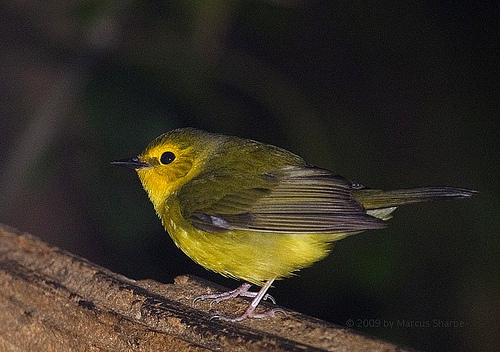
the short fat bird has a thin straight beak, small head, and greenish yellow feathers.
this small yellow and green bird has gray wings and tail and a black pointed beak.
a small bird with a flat bill and a yellow breast and a green crown
this yellow bird has black wings and rectrices, a thin sharp bill, and is black from its crown to its nape.
this bird is yellow and black in color with a sharp black beak, and yellow eye rings.
a small colorful bird containing yellow along its eye ring, belly, face and throat, black and green secondaries, and green along its rump, back and coverts.
this bird has wings that are brown and has a yellow belly
this bird has wings that are grey and has a yellow bellya brightly colored yellow bird with a small pointed beak, yellow belly, and striped wings.
the bird is small and round, with yellow breast and darker wing and tail.
Species: Hooded Warbler